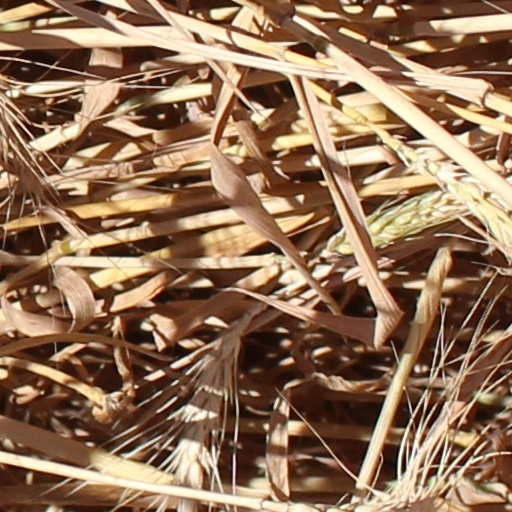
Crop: wheat